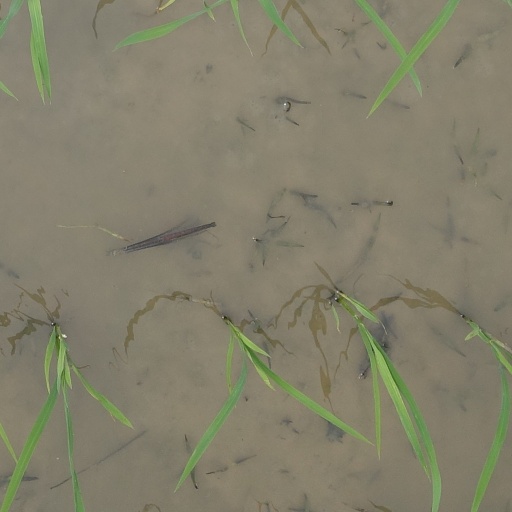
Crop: rice